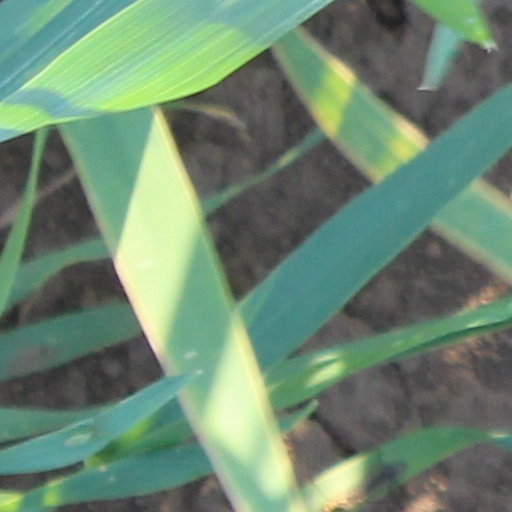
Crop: wheat